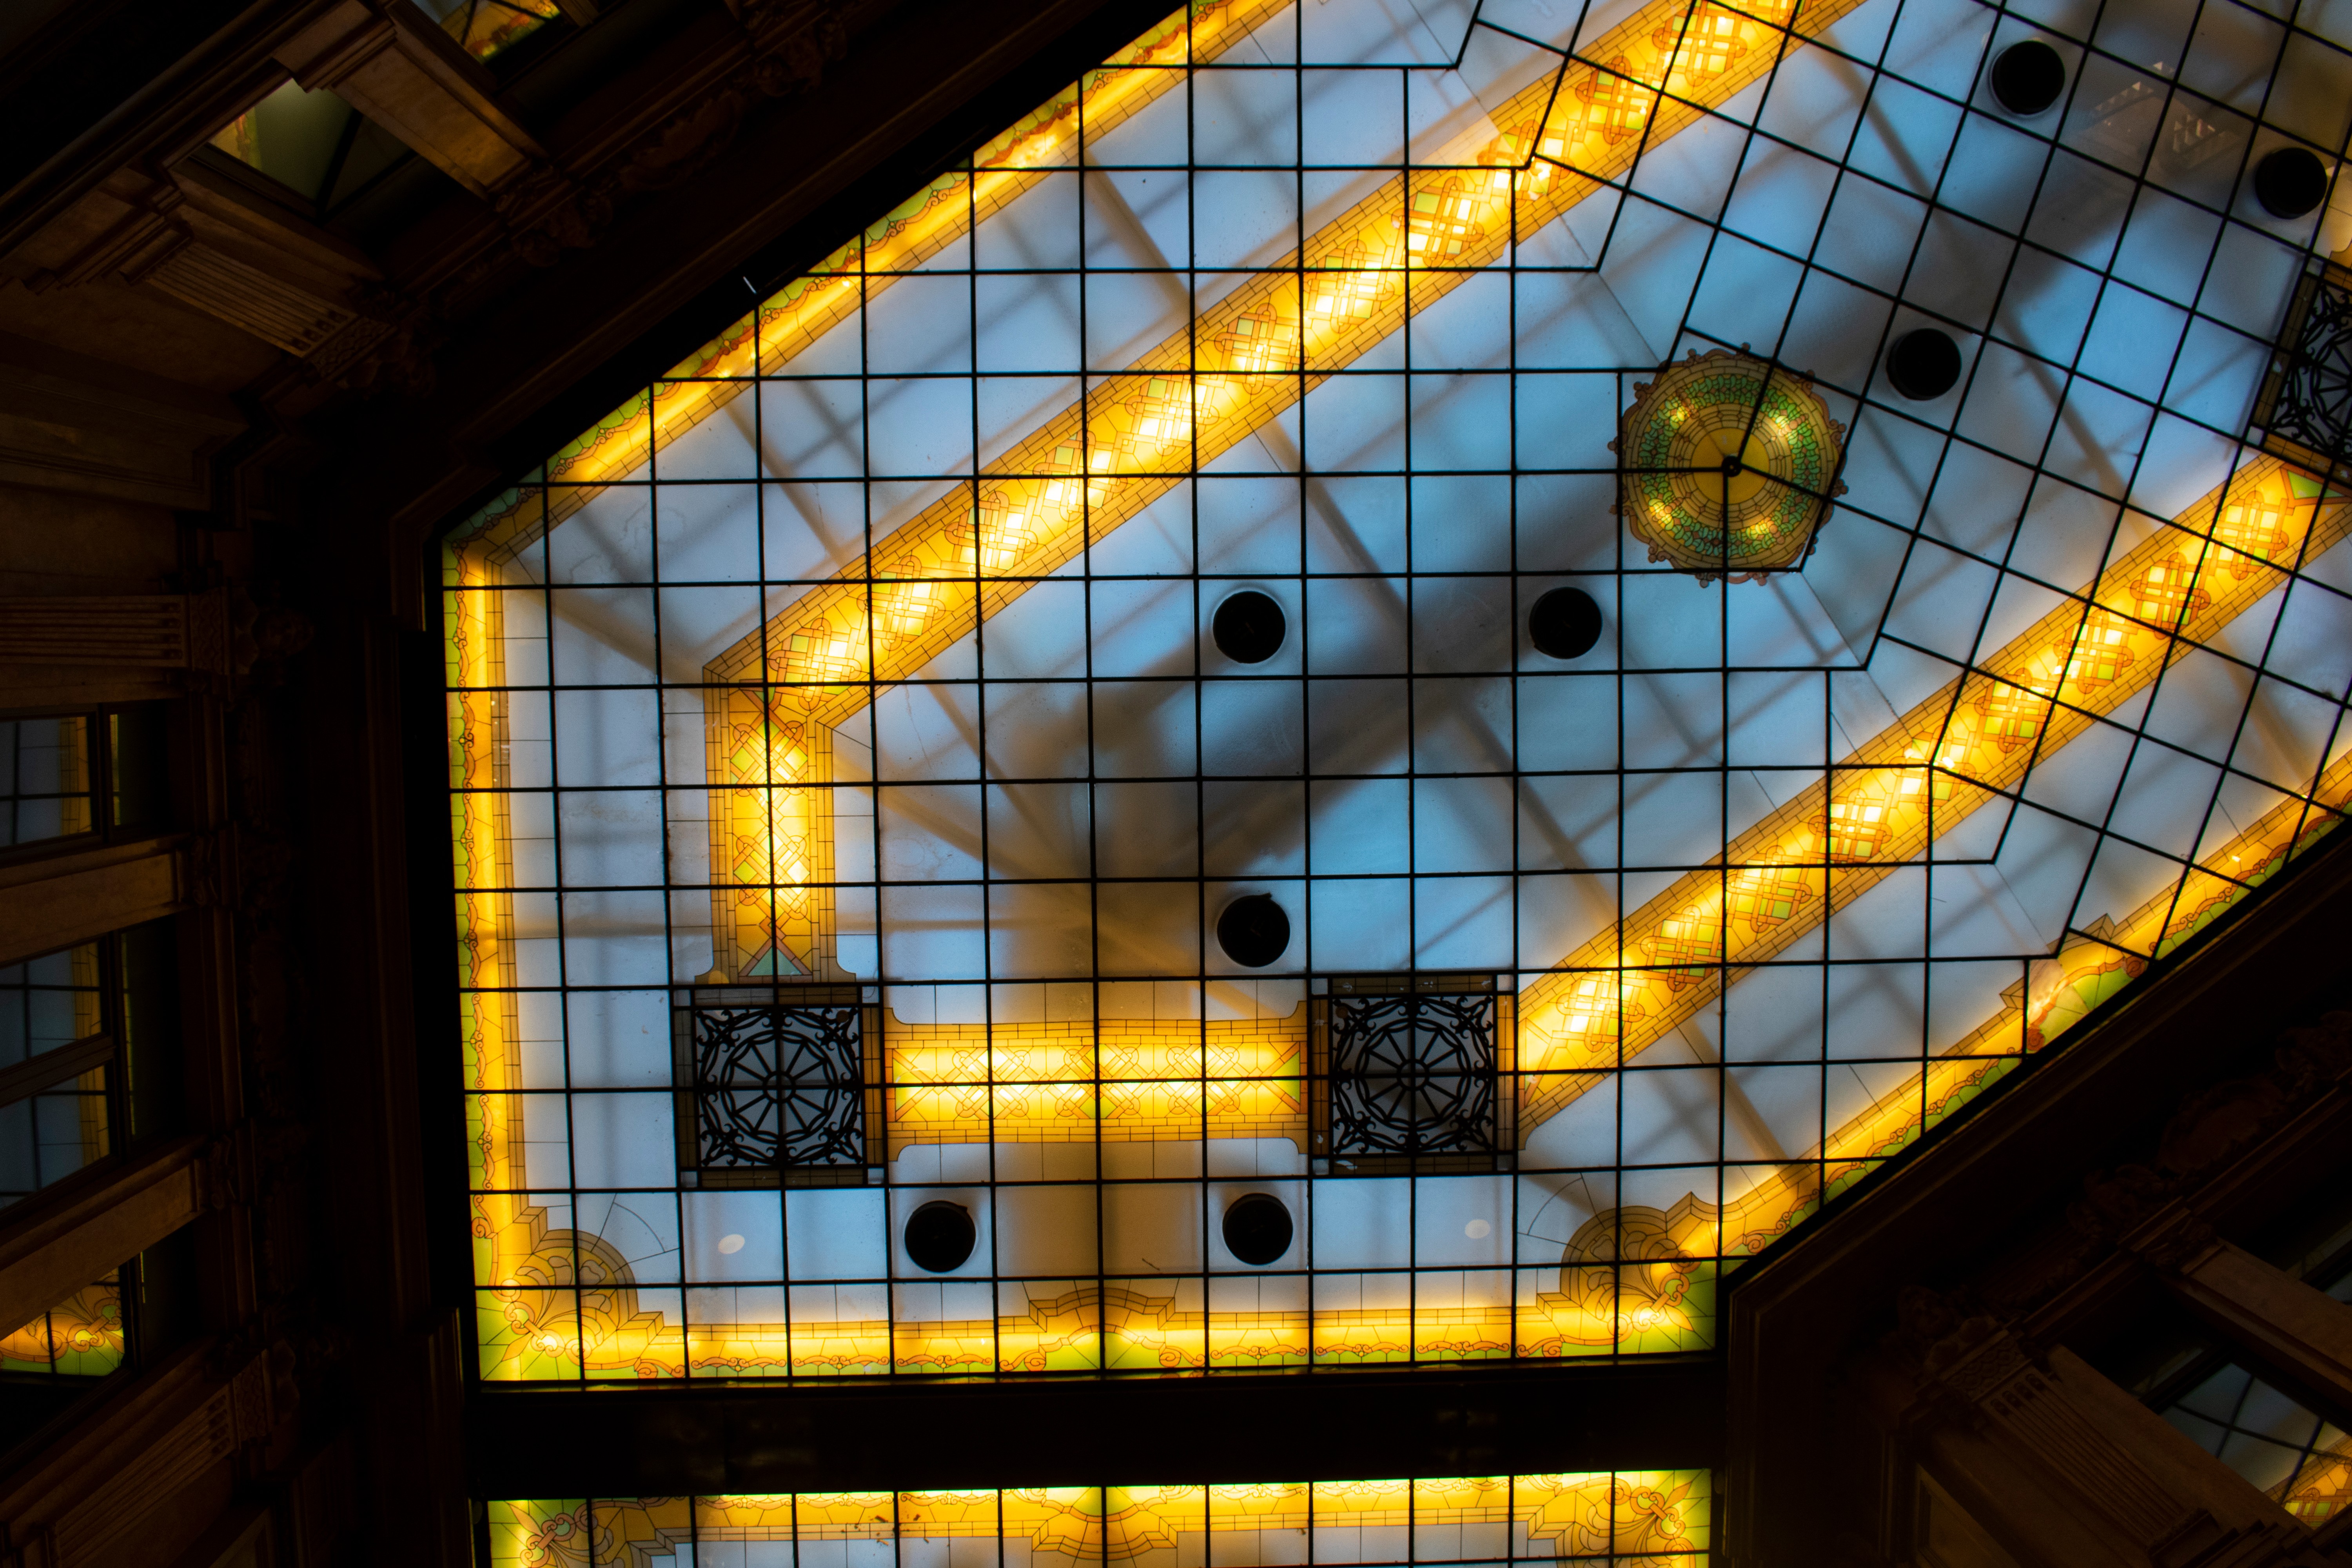
Brecht, Corbeel, illustration, art, work, photography, outside, inside, light, composition, national, nature, color, colour, design, popular, tree, france, belgium, germany, italy, brussels, Brecht Corbeel, decoration, props, concept art, photobashing, reference, blog, people, panda, yellow, architecture, glass, ceiling, night, daylighting, building, window, city